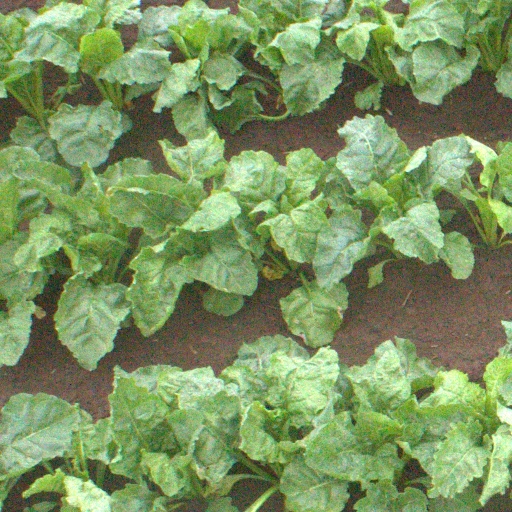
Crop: sugar beet